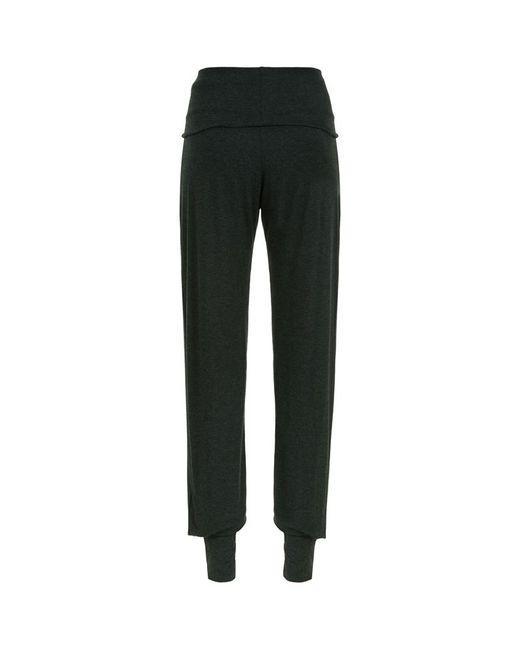
Schwarze Baumwoll-Sweathose mit elastischen Knöcheln